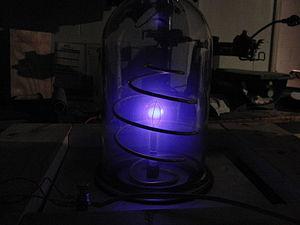
Un fusor est un dispositif qui utilise un champ électrique pour chauffer des ions à des conditions appropriées pour la fusion nucléaire. La machine génère une différence de potentiel électrique entre deux cages en métal à l'intérieur d'une enceinte vide. Les ions positifs descendent cette différence de tension en accélérant. S'ils entrent en collision dans le centre, ils peuvent éventuellement fusionner. Ce dispositif est du type à confinement inertiel électrostatique.